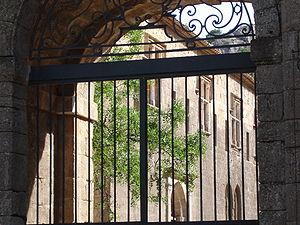
France, Aude, Abbaye de Fontfroide
L’abbaye de Fontfroide est une abbaye cistercienne située sur le territoire de la commune de Narbonne, dans le département de l'Aude en France. Initialement abbaye bénédictine, elle est intégrée à l'ordre cistercien entre 1144 et 1145. Dans la seconde moitié du XIIᵉ siècle, elle reçoit d'importants dons en terres d'Ermengarde de Narbonne, puis au milieu du XIIIᵉ siècle, d'importants dons en terres et en nature d'Olivier de Termes qui lui permettent de réaliser de nouvelles constructions. Pendant la croisade des Albigeois, elle fut le fer de lance de l'orthodoxie catholique. Au XIVᵉ siècle, l'un de ses abbés, Jacques Fournier, est élu pape sous le nom de Benoît XII. L'abbaye est classée à partir de 1862 au titre des monuments historiques. Aujourd'hui, l'abbaye de Fontfroide est membre de la Charte des abbayes et sites cisterciens d'Europe.